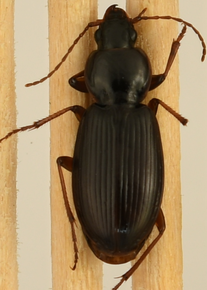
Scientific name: Synuchus impunctatus
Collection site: Steigerwaldt Land Services Site (STEI), plot STEI_008